Normcore

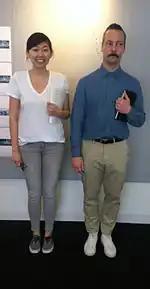
Examples of normcore clothing

Normcore is a unisex fashion trend characterized by unpretentious, average-looking clothing. Normcore fashion includes jeans, T-shirts, sweats, button-downs, and sneakers.